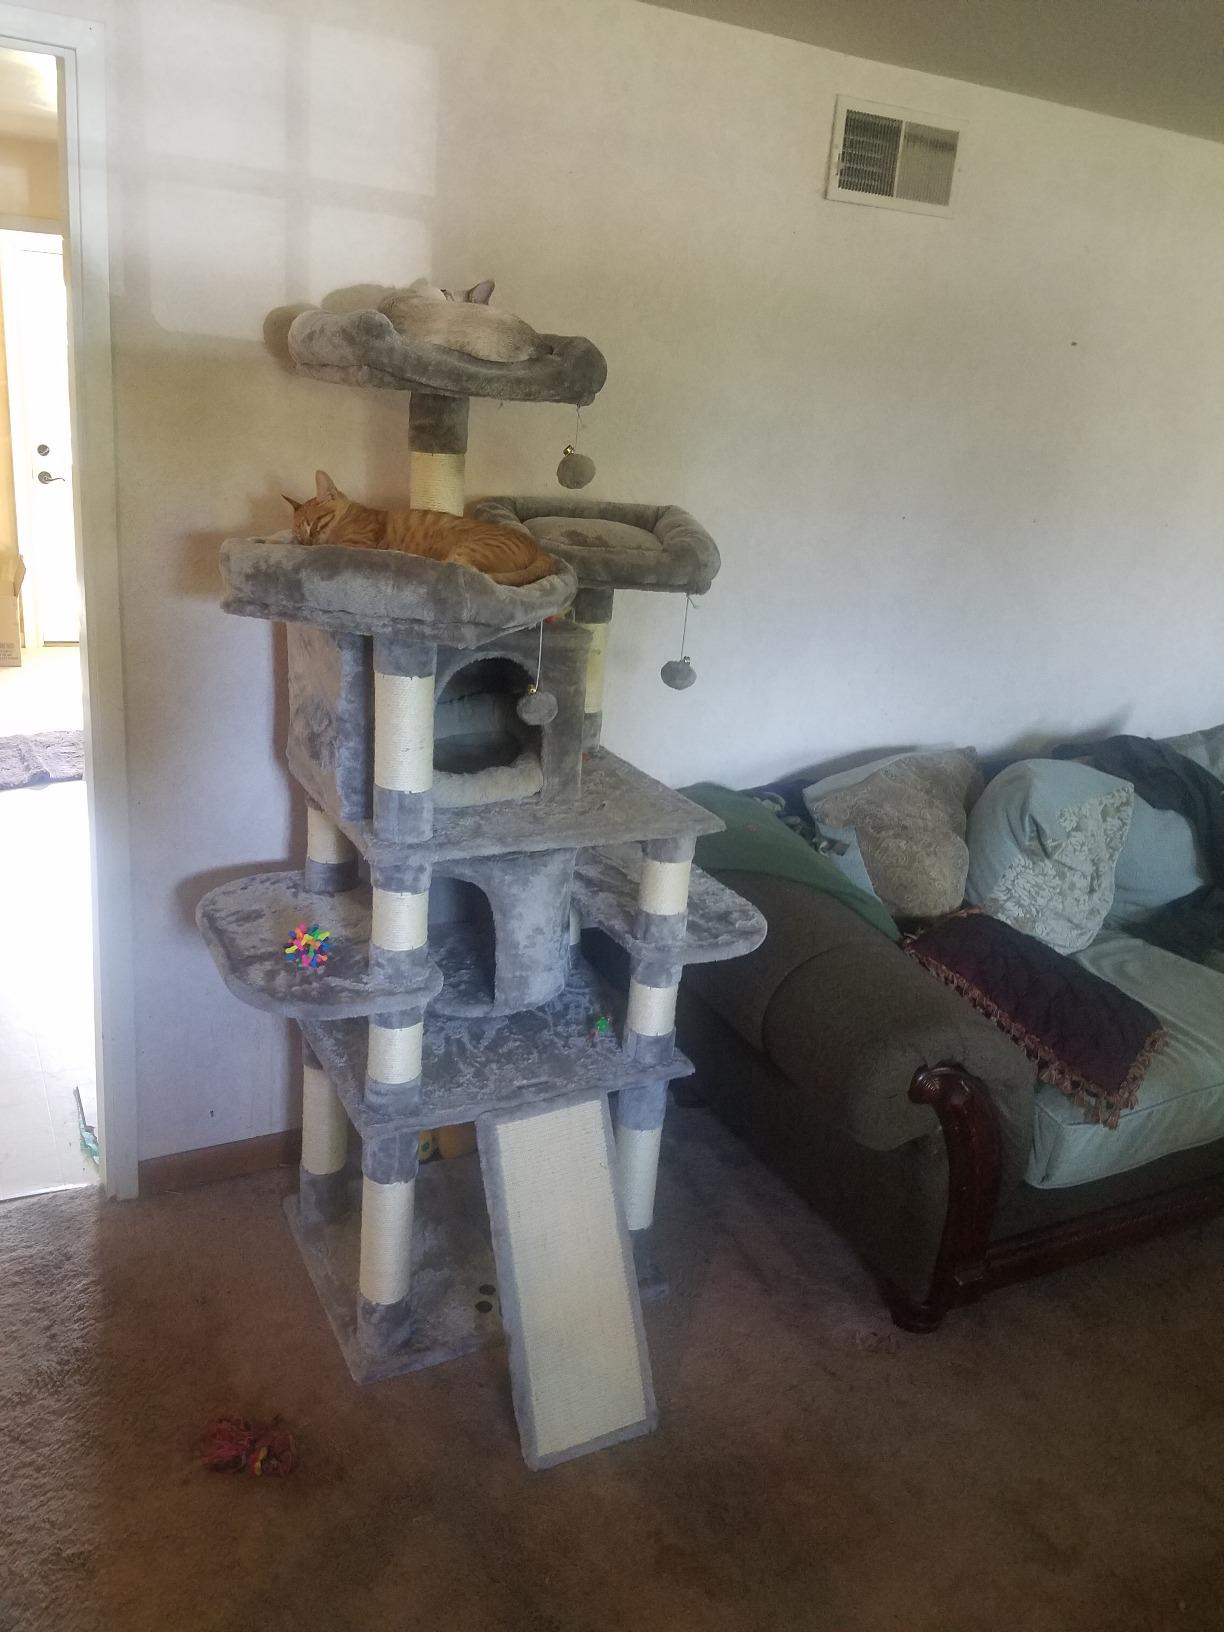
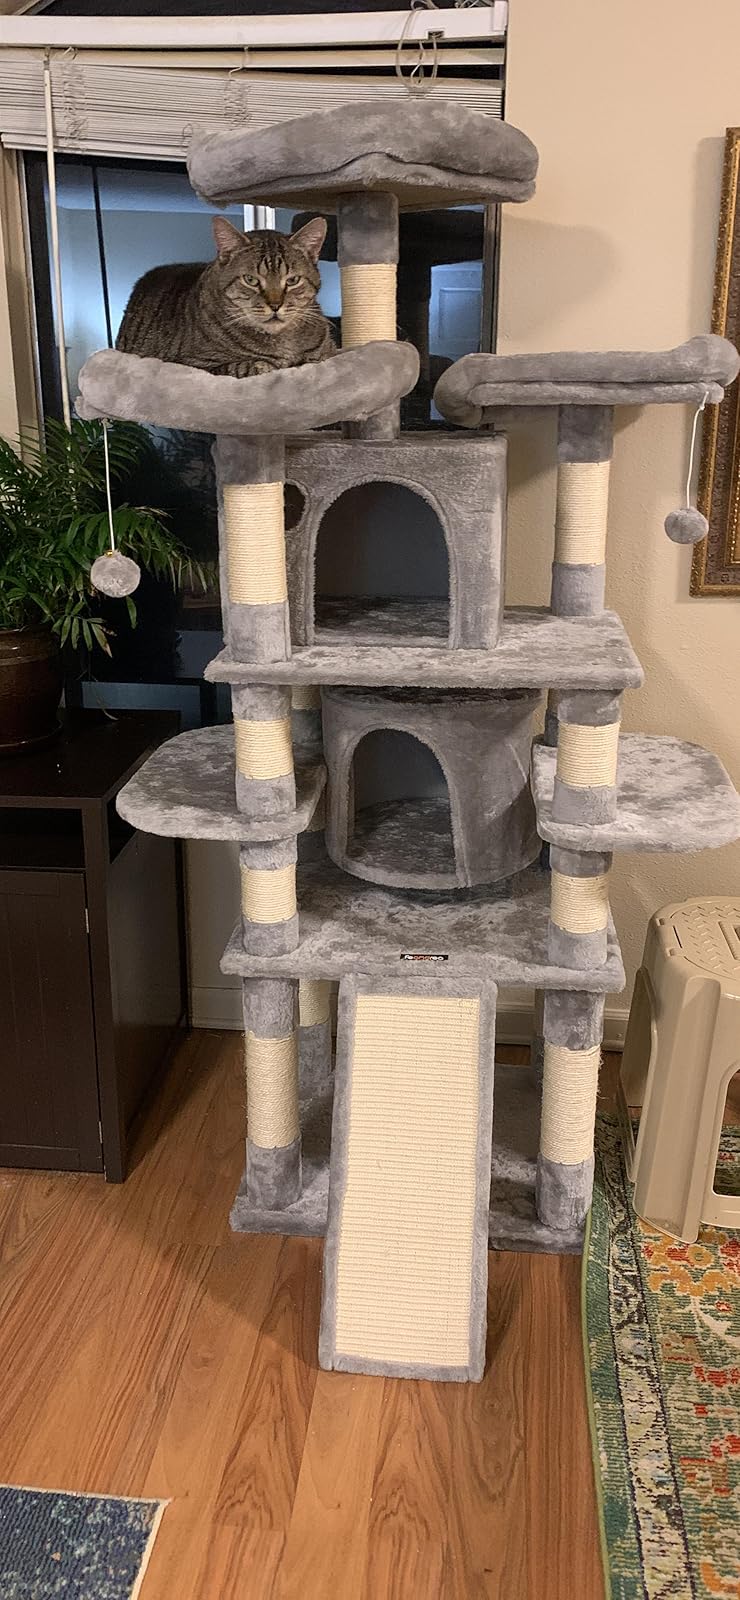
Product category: items_cat tree
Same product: yes